Franklin dike swarm

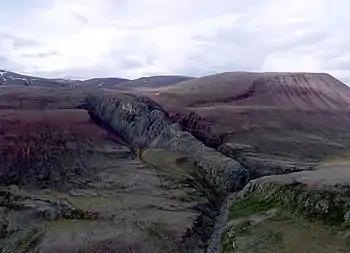
Franklin dike of olivine gabbro intrusive, on northwestern Baffin Island, between Pond Inlet and Arctic Bay.

The Franklin dike swarm, also called the Franklin dikes, is a Proterozoic dike swarm of the Franklin Large Igneous Province in Northern Canada. It is one of the several major magmatic events in the Canadian Shield and it was formed 723 million years ago. Areas in the Franklin have been prospected for nickel, copper, and platinum group metals.